Granulomatosis with polyangiitis

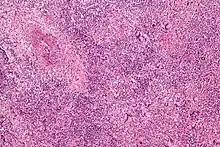
Micrograph showing features characteristic of granulomatosis with polyangiitis – a vasculitis and granulomas with multi-nucleated giant cells. H&E stain.

Granulomatosis with polyangiitis (GPA), formerly known as Wegener's granulomatosis (WG), after German Nazi physician Friedrich Wegener, is a rare, long-term, systemic disorder that involves the formation of granulomas and inflammation of blood vessels (vasculitis). It is an autoimmune disease and a form of vasculitis that affects small- and medium-sized vessels in many organs, but most commonly affects the upper respiratory tract, lungs, and kidneys. The signs and symptoms of GPA are highly varied and reflect which organs are supplied by the affected blood vessels. Typical signs and symptoms include nosebleeds, stuffy nose and crustiness of nasal secretions, and inflammation of the uveal layer of the eye. Damage to the heart, lungs, and kidneys can be fatal.